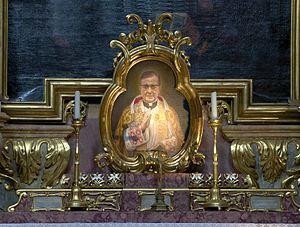
Détail d'un autel dédié à Saint Josemaría Escrivá de Balaguer (1902-1975), fondateur de l'Opus Dei, Peterskirche, Vienne, Autriche.
Josemaría Escrivá, né le 9 janvier 1902 à Barbastro et mort le 26 juin 1975 à Rome, est le fondateur de l'Opus Dei, une prélature personnelle de l'Église catholique. Il est canonisé par Jean-Paul II le 6 octobre 2002. En prêchant l'appel universel à la sainteté et à l'apostolat, Josémaría est un précurseur du Concile Vatican II. Le cardinal Jean-Marie Lustiger voit en lui « une de ces figures qui traversent les siècles et révèlent, d’une certaine façon, à l’observateur qui sait voir, ce que l’Esprit est en train de faire dans son Église. L’œuvre précise à laquelle la Providence a appelé le bienheureux Josémaría porte sur un de ces messages : mettre en œuvre l’appel à la sainteté de tout le peuple chrétien ». L'Église catholique célèbre saint Josemaría Escrivá le 26 juin.
Cette page dresse la liste des béatifications prononcées par le pape Jean-Paul II.